Velocette

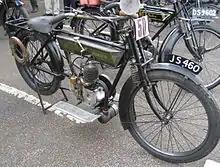
1913 Velocette Model A

The first two-stroke, built in 1913, was called a "Velocette". When The 'K' series reverted to "Veloce", the buying public overlooked them, having become used to the "Velocette" name and associating it with quality products. The "Velocette" name was reprised, and used for all subsequent models. Between 1913 and 1925, Veloce produced expensive, high-quality two-stroke motorcycles of (nominally) 250 cc, which gained an excellent reputation and were entered in competitions such as the Isle of Man TT, with some success. The single-cylinder machines had many advanced features, such as a throttle-controlled oil pump, which set them apart from other manufacturers' products. (The introduction of this device was claimed erroneously, much later, by Suzuki). The factory gradually developed this machine from the "A" series and variants (A, AC2 - coil ignition, two-speed gearbox, AC3 – three-speed gearbox, etc.), then the "H" series, the model U and variants, culminating in the model GTP in 1930, which was produced until 1946. The GTP was a reliable lightweight motorcycle with good steering and power delivery.